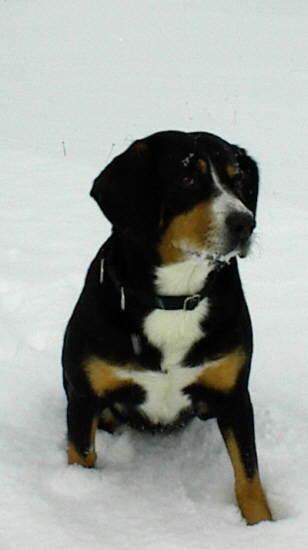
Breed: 221-n000055-EntleBucher